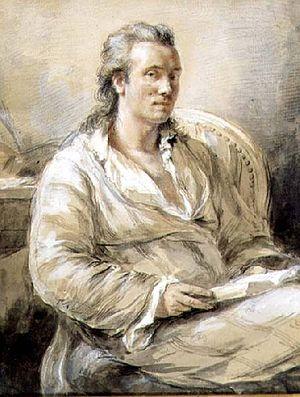
Auto-Portrait
Marc-Théodore Bourrit, né à Genève le 6 août 1739 et mort à Lancy le 7 octobre 1819, est un alpiniste à la fois chantre, compositeur, artiste peintre, graveur, voyageur, écrivain et historiographe suisse, considéré, avec Horace-Bénédict de Saussure et Jean André Deluc, comme un pionnier de l'exploration des Alpes et de l'alpinisme.